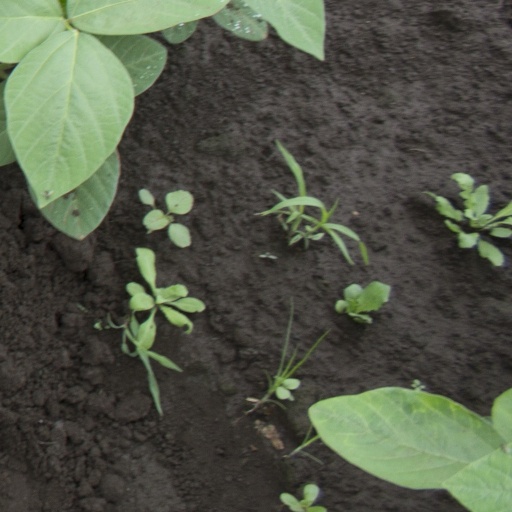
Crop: soybean